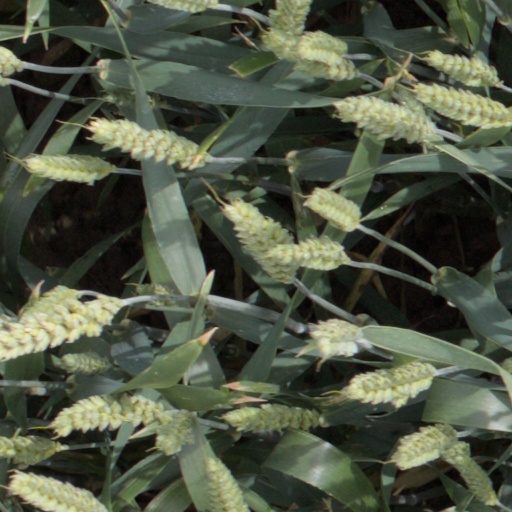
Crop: wheat